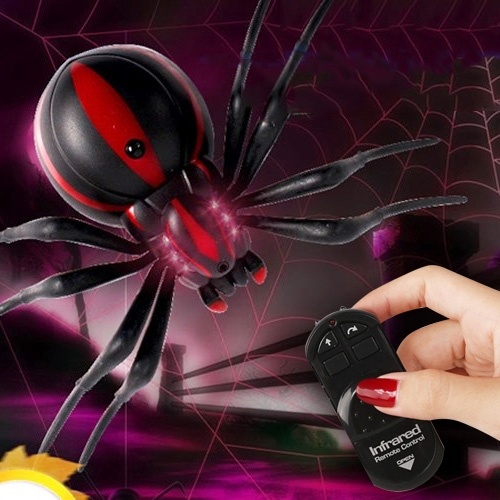
Tricky Funny Toy Infrared Remote Control Scary Creepy Spider, Size: 16*10cm
1. High frequency infrared receiver, more stable, fun to play with 2. Glowing eyes, scarier in the night 3. Scares your friends and families with this remote control spider 4. Up to 20 minutes playing time 5. The spider is powered by 3 x LR44 batteries, remote control is powered by 3 x LR44 batteries 6. Charging time: about 30 minutes 7. Control distance: about 15m Specification: General Material Plastic, Metal Size 16*10cm Package Weight One Package Weight 0.33kgs / 0.72lb One Package Size 18.5cm * 5cm * 23.5cm / 7.28inch * 1.97inch * 9.25inch Qty per Carton 20 Carton Weight 8.00kgs / 17.64lb Carton Size 49cm * 39cm * 27cm / 19.29inch * 15.35inch * 10.63inch Loading Container 20GP: 516 cartons * 20 pcs = 10320 pcs 40HQ: 1199 cartons * 20 pcs = 23980 pcs
Brand: Shopinc
Category: Toys & Games > Toys > Remote Control Toys